London metropolitan area

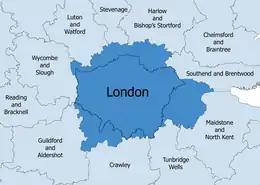
The London travel to work area in 2001 (dark blue), with the administrative boundary of Greater London shown

The London travel to work area, defined by the Office for National Statistics as the area for which "of the resident economically active population, at least 75% actually work in the area, and also, that of everyone working in the area, at least 75% actually live in the area." has a population of 9,294,800 (2005 estimate).